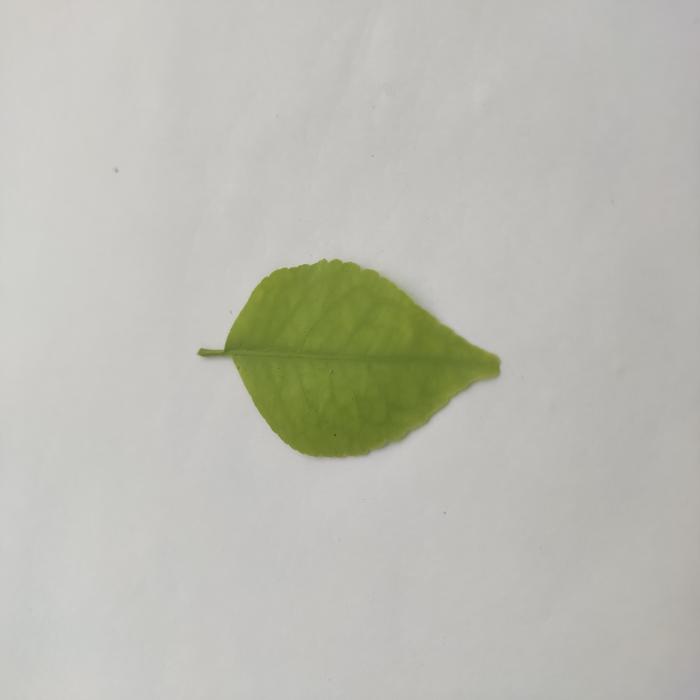
Crop: Aegle Marmelos
Leaf condition: Cercospora_Leaf